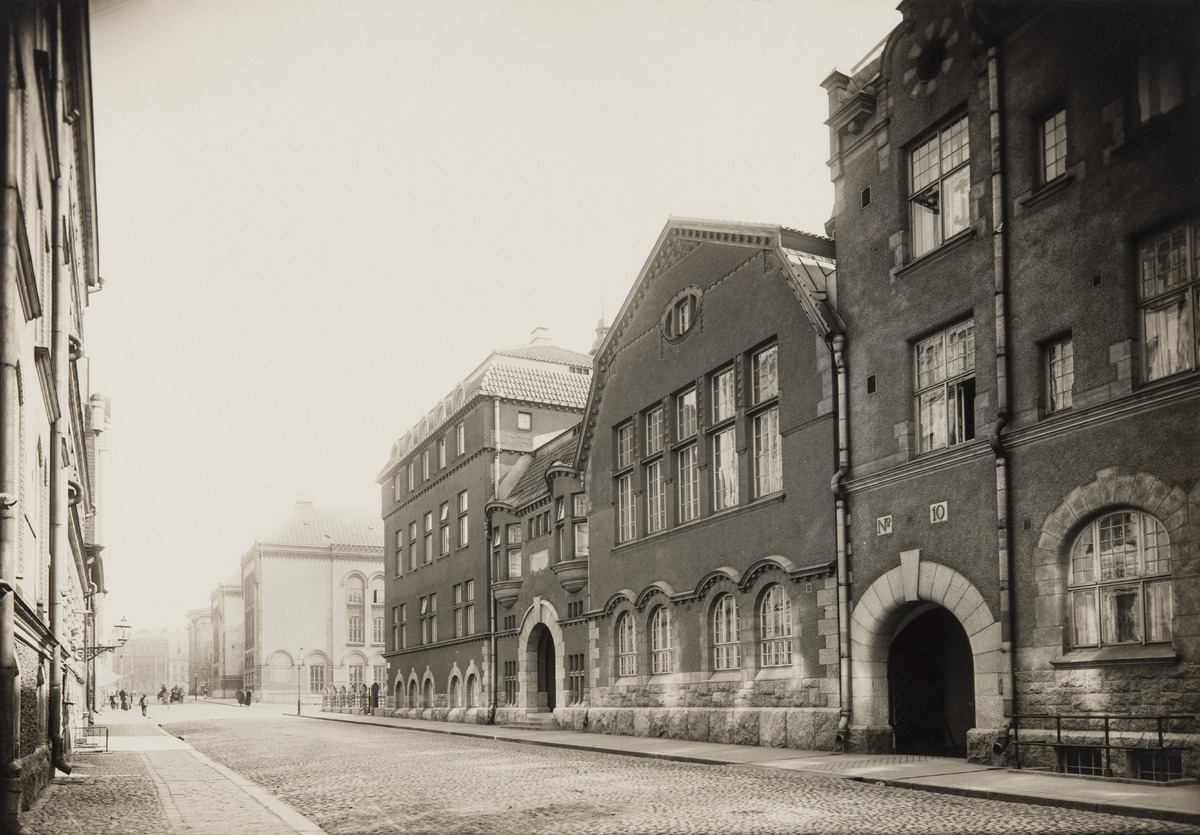
Ratakatu 10, 8, 6
sisällön kuvaus: Ratakatu 10, 8, 6. Keskellä Cygnaeuksen kansakoulu (arkkitehti K. Hård af Segerstadt), nro 8. Taustalla Helsingin normaalilyseo Ratakatu nro 6. mustavalkoinen
Ajankohta: kuvausaika 1910 -luku
Paikka: Suomi, Uusimaa, Helsinki, Ullanlinna Helsinki, Ratakatu 10, 8, 6
Aiheet: Helsingin kaupunki. Rakennusvirasto, koulut kansakoulu lyseot, koulurakennukset, kadut, jugend